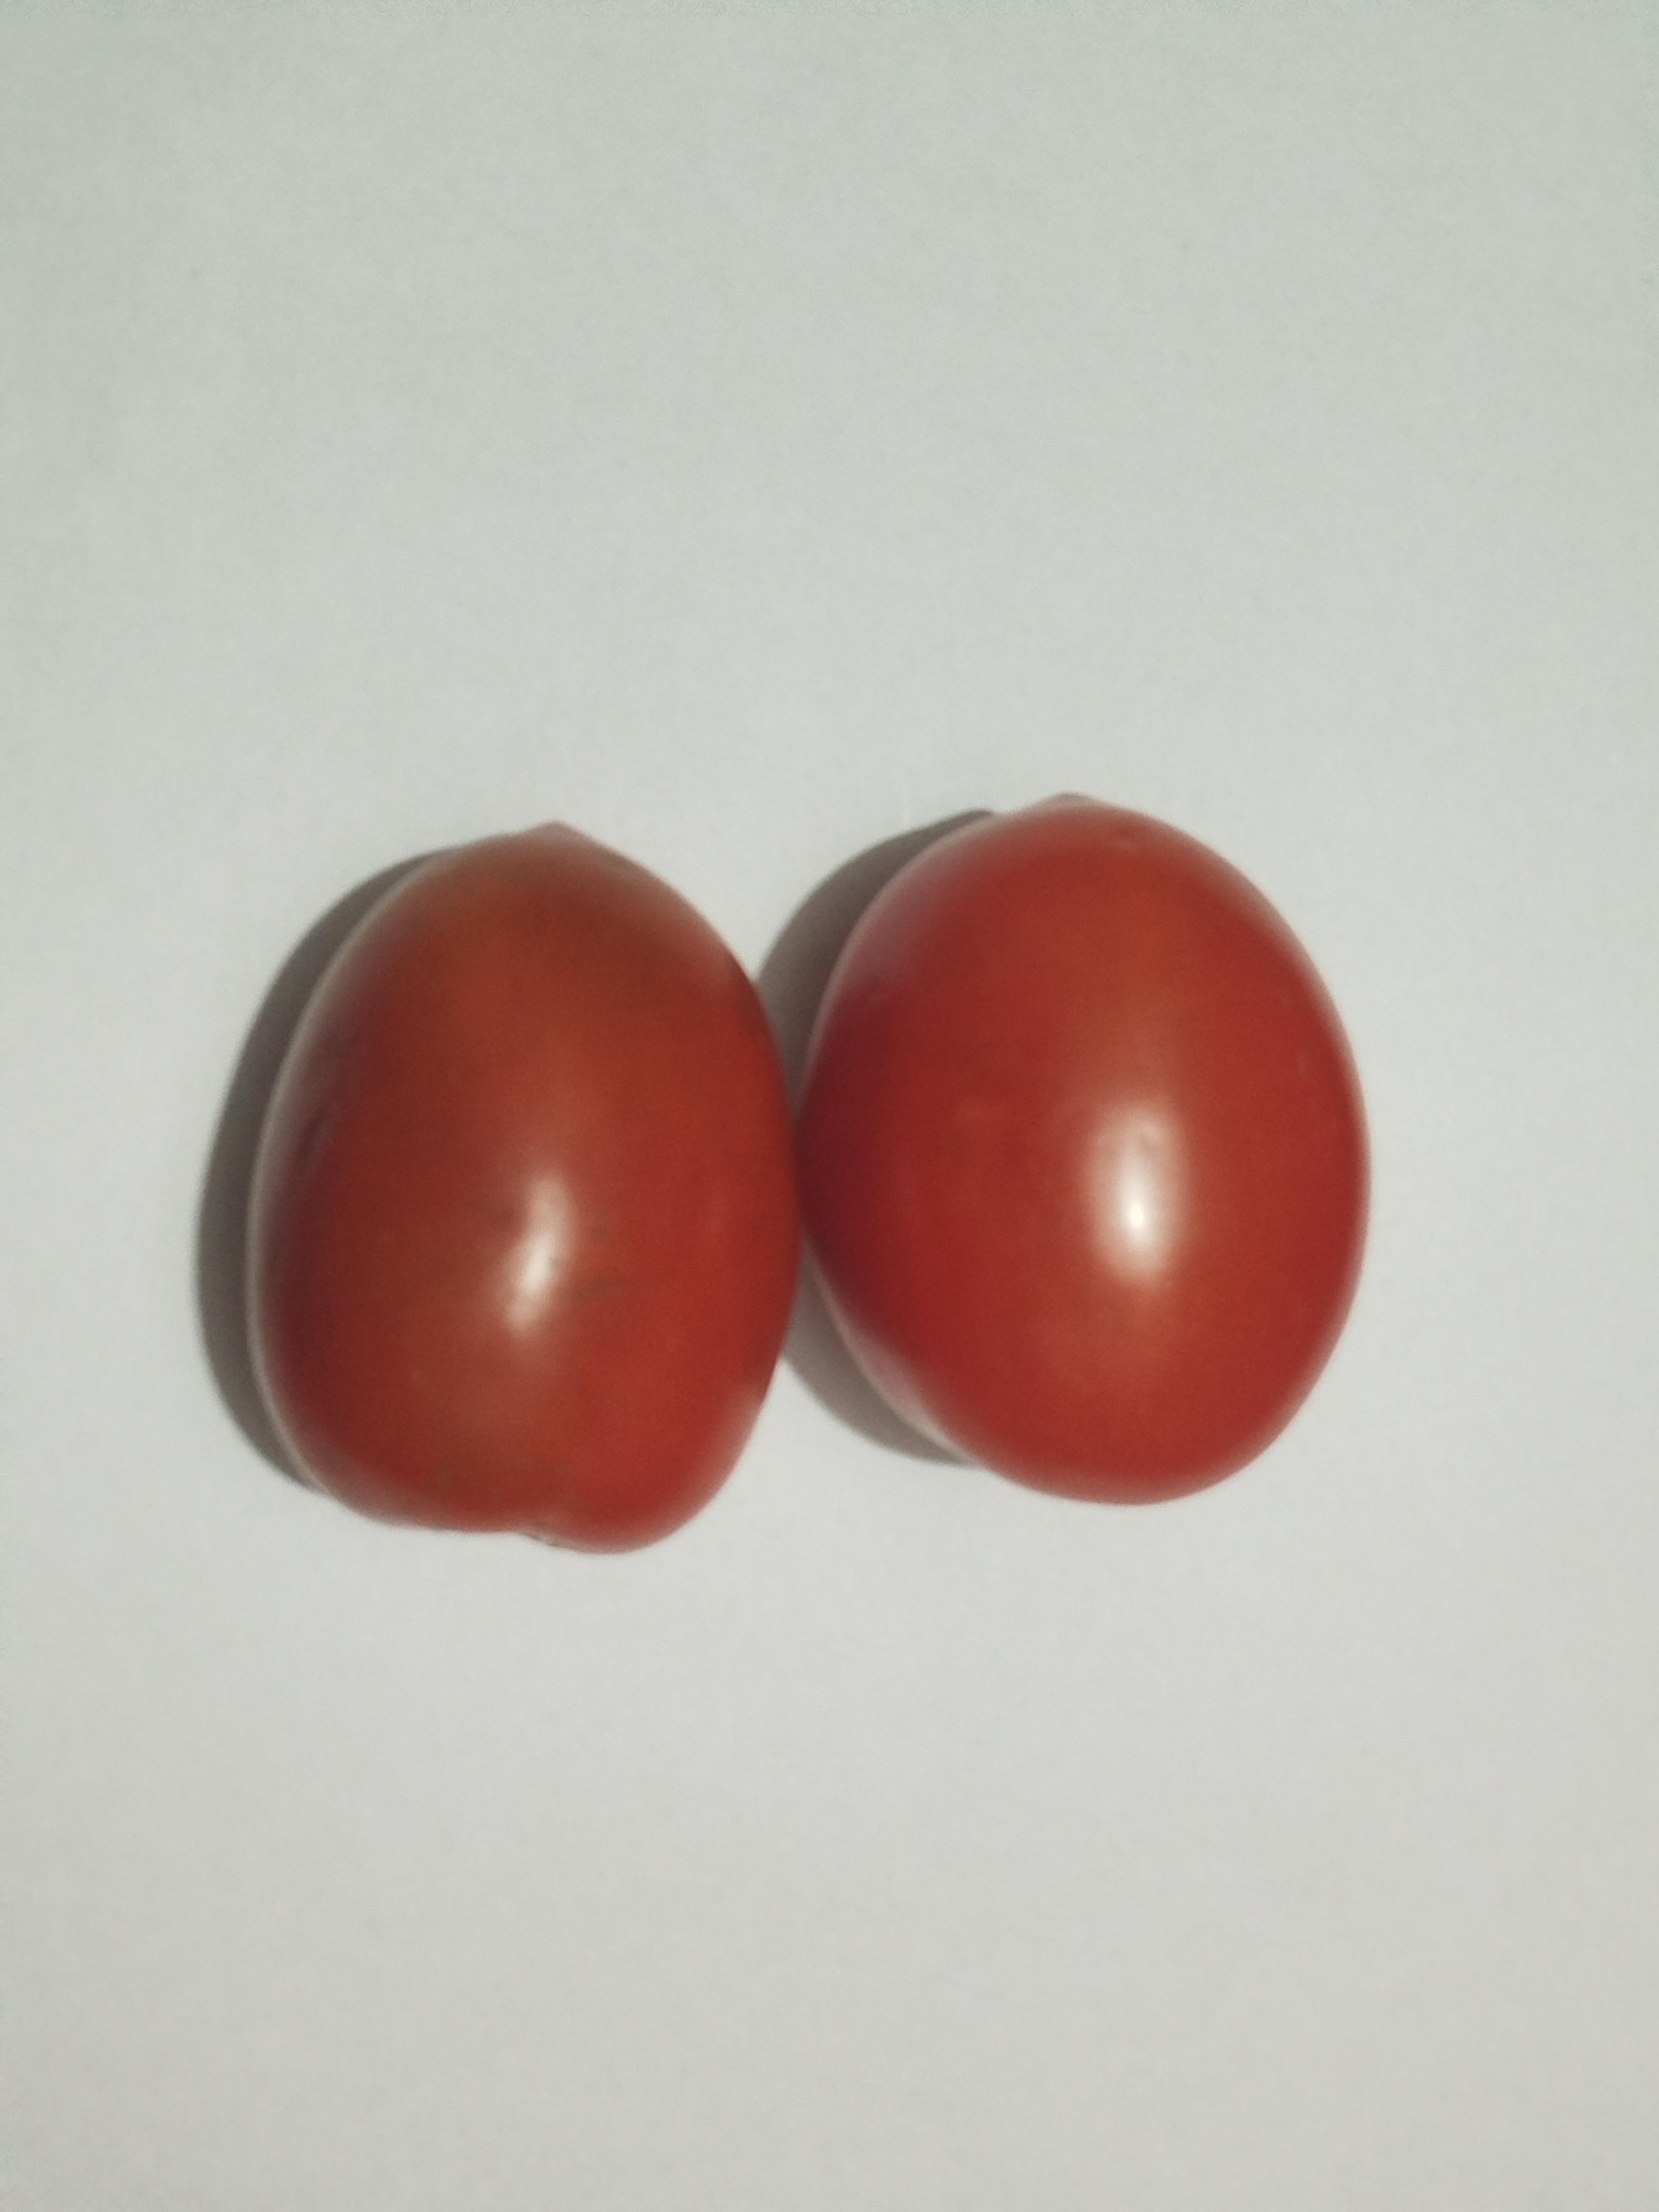
Label: Tomato